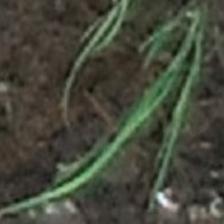
Label: clustered